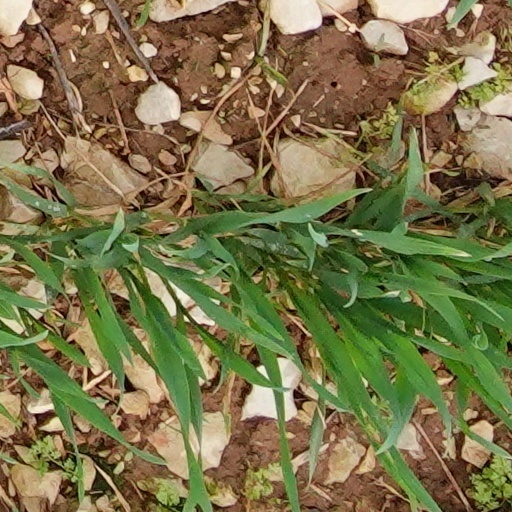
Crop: wheat